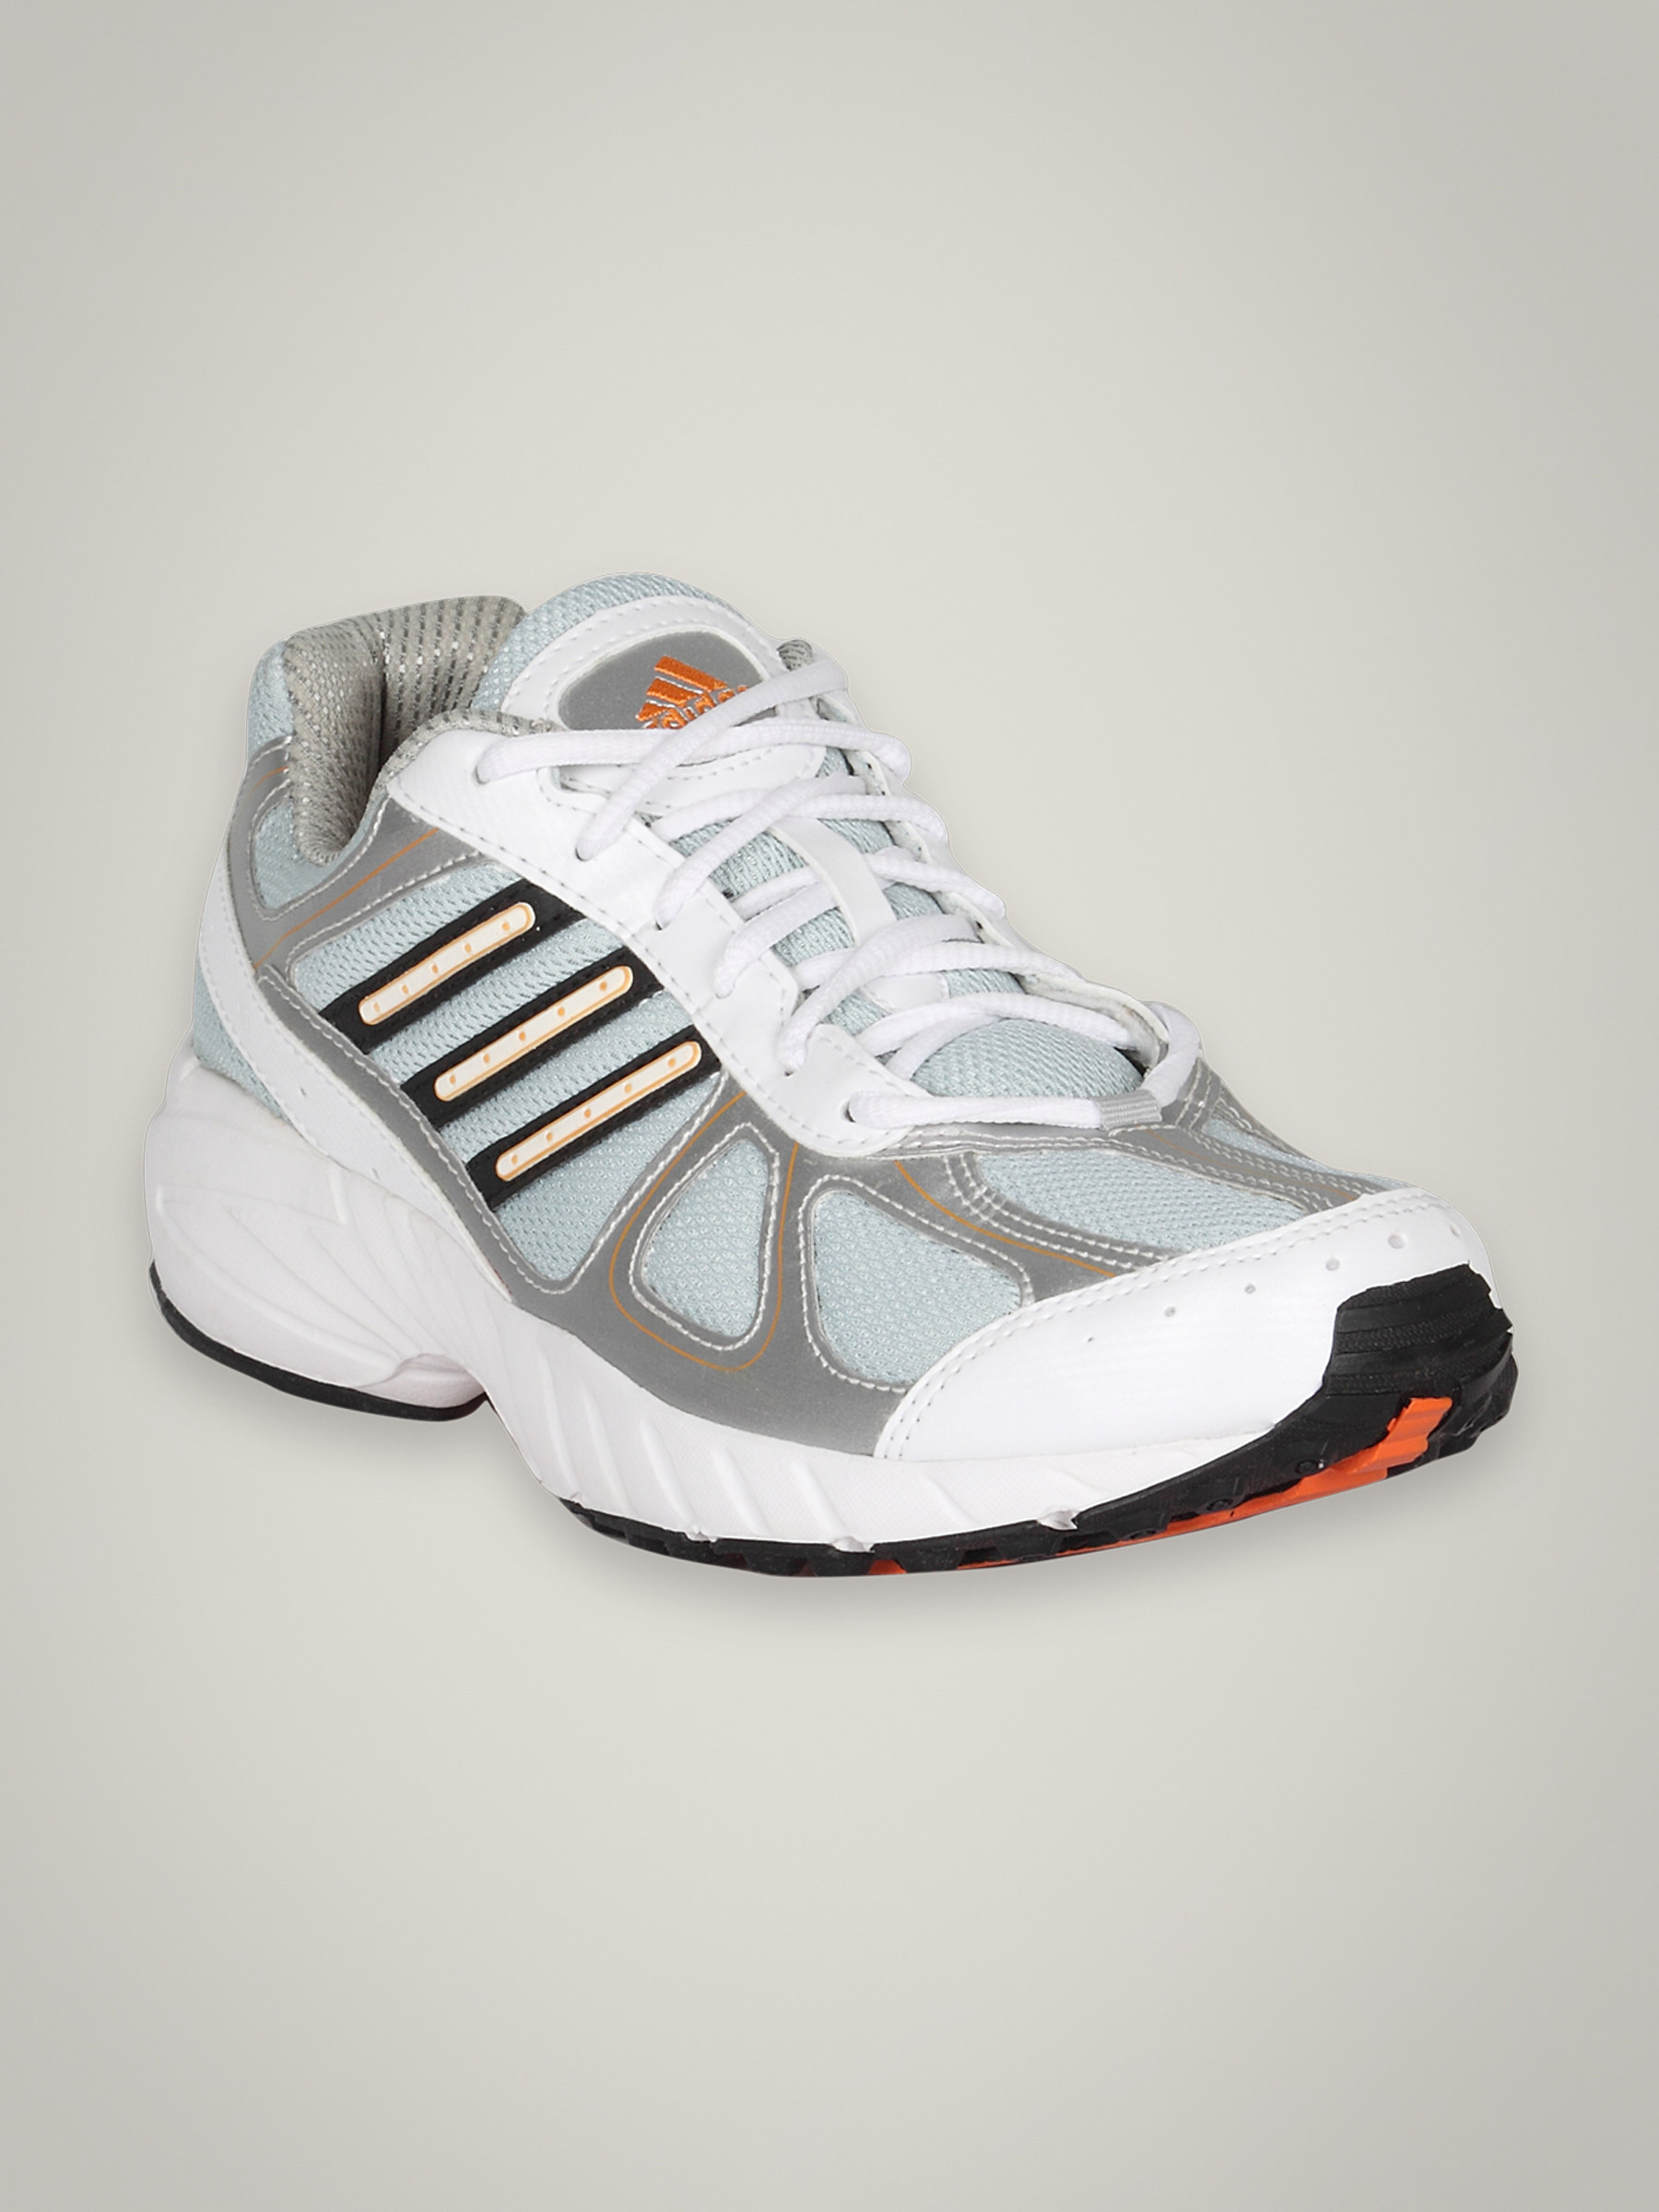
ADIDAS Men's Ridley White Silver Shoe
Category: Footwear / Shoes / Sports Shoes
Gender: Men
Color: White
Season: Summer 2011
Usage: Sports